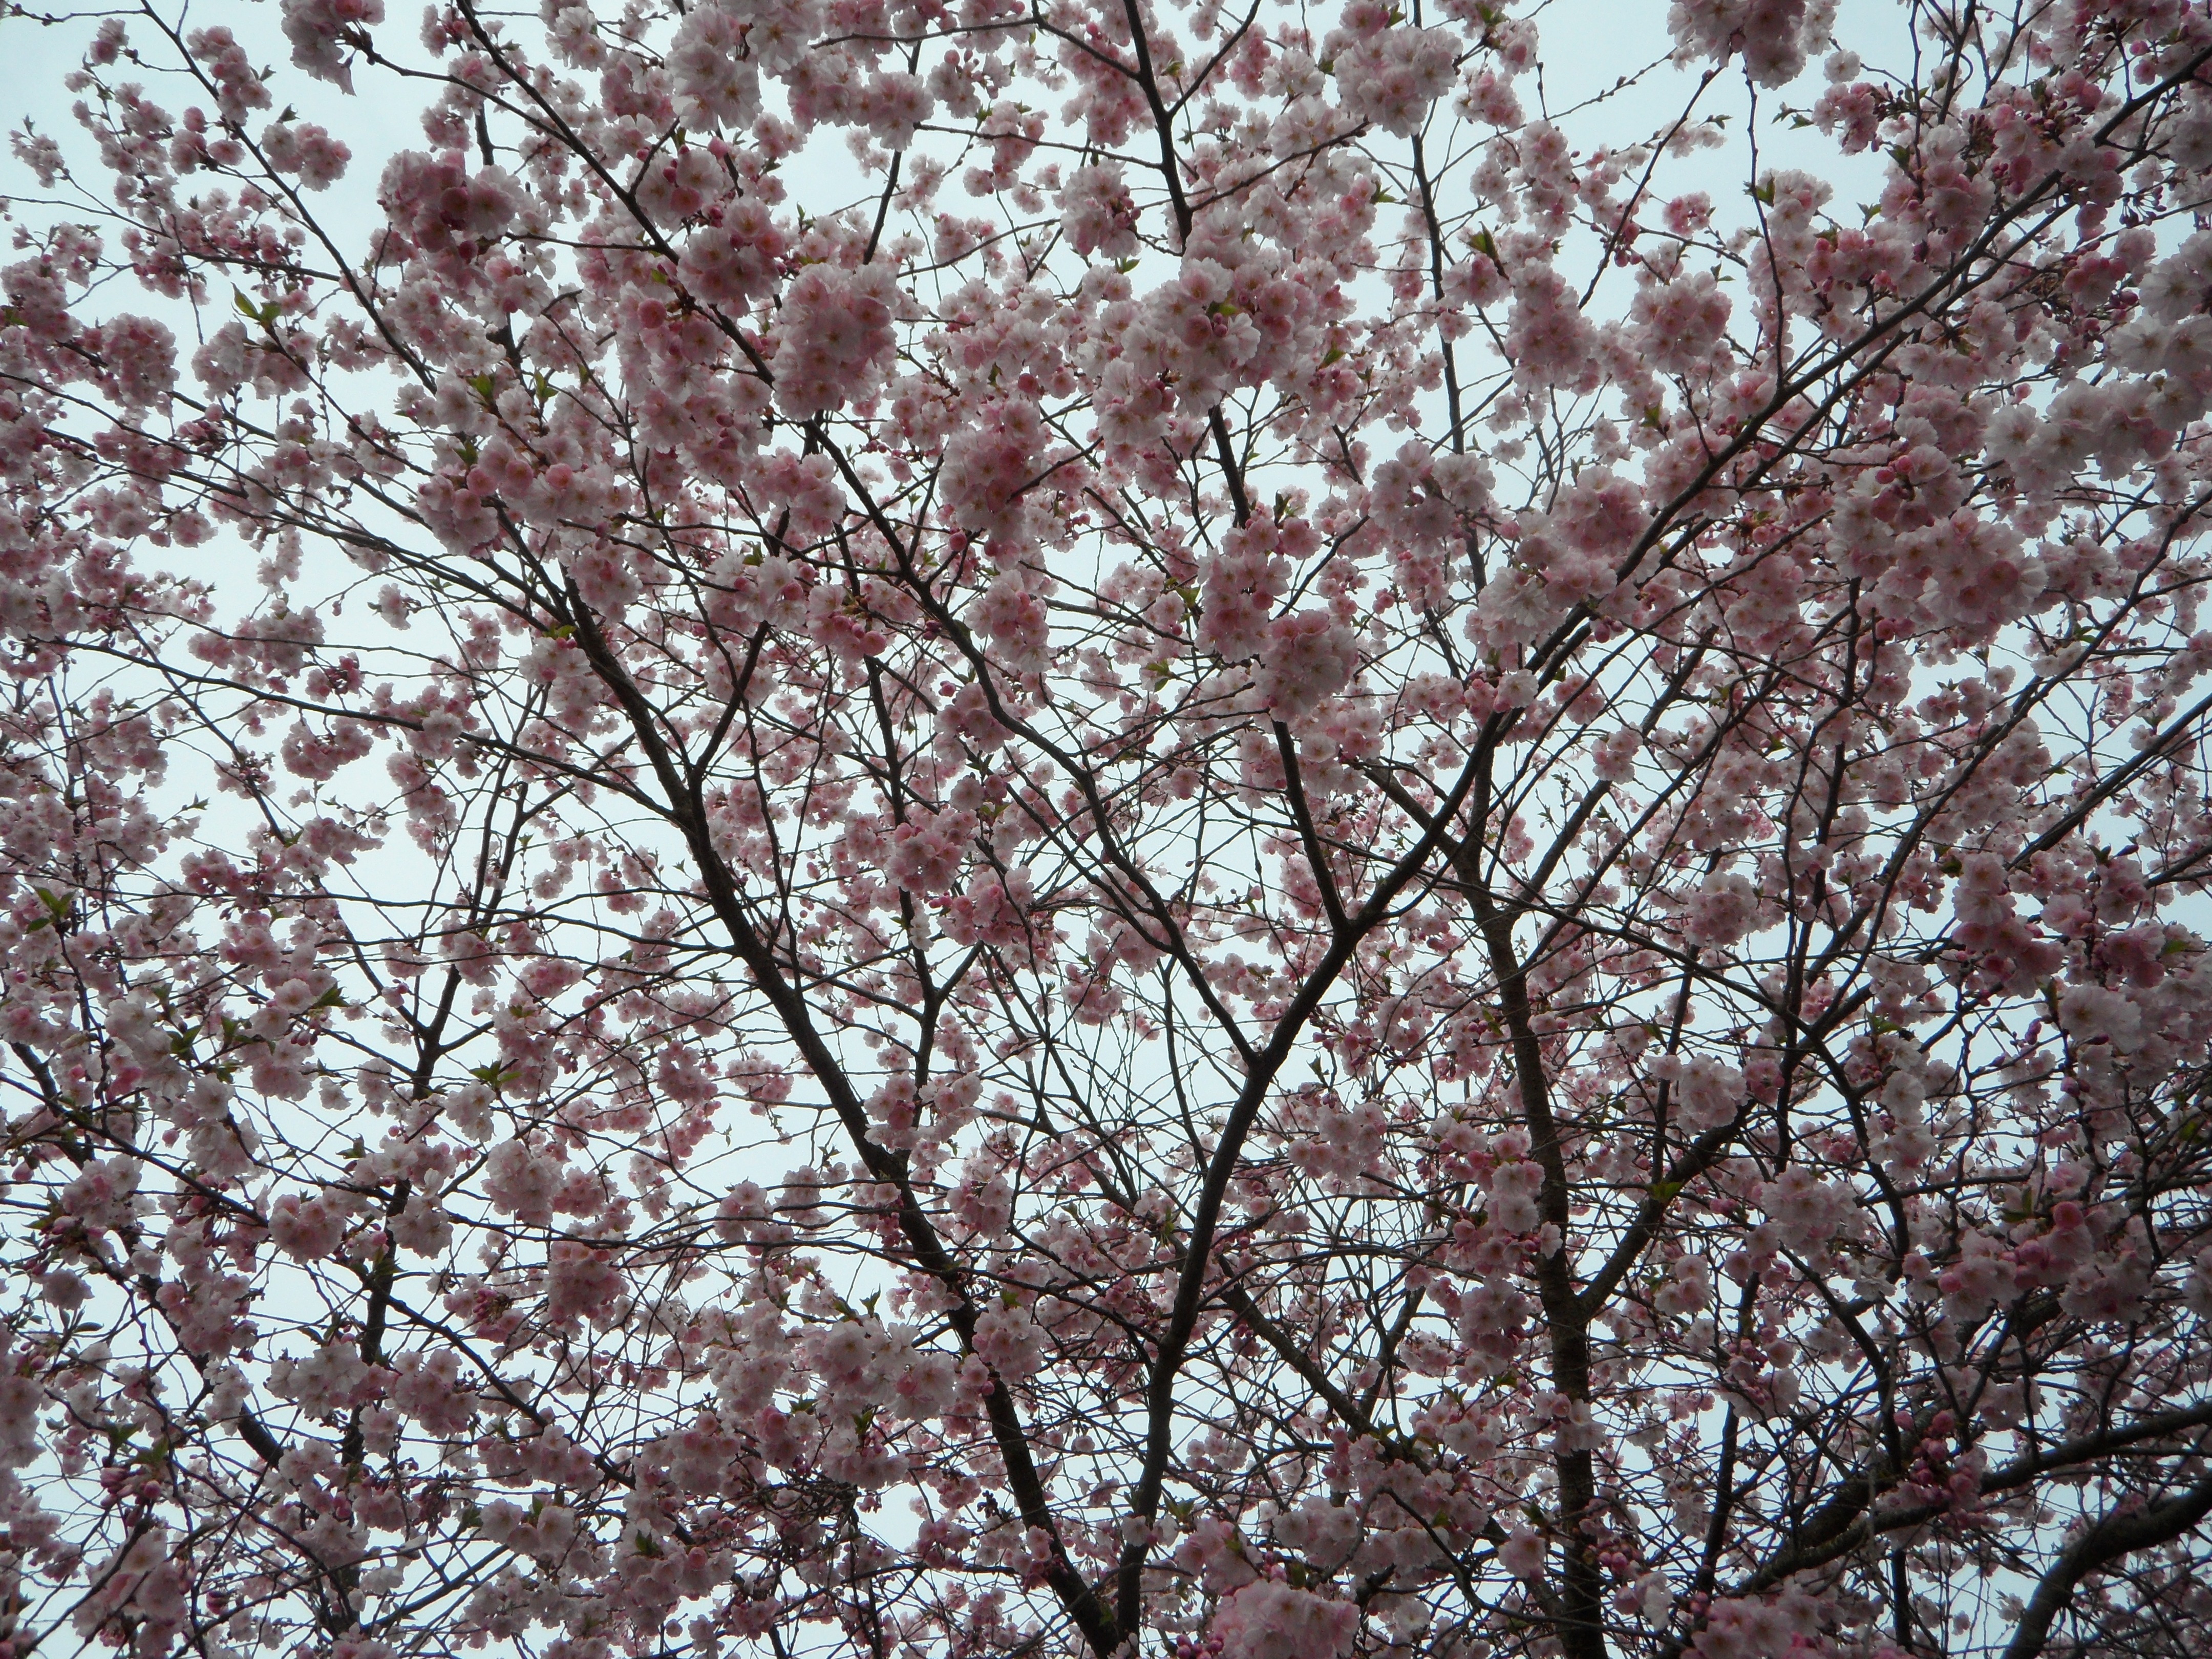
tree, branch, blossom, plant, flower, bloom, spring, pink, cherry blossom, flowers, background, spring awakening, bl tenmeer, ornamental cherry